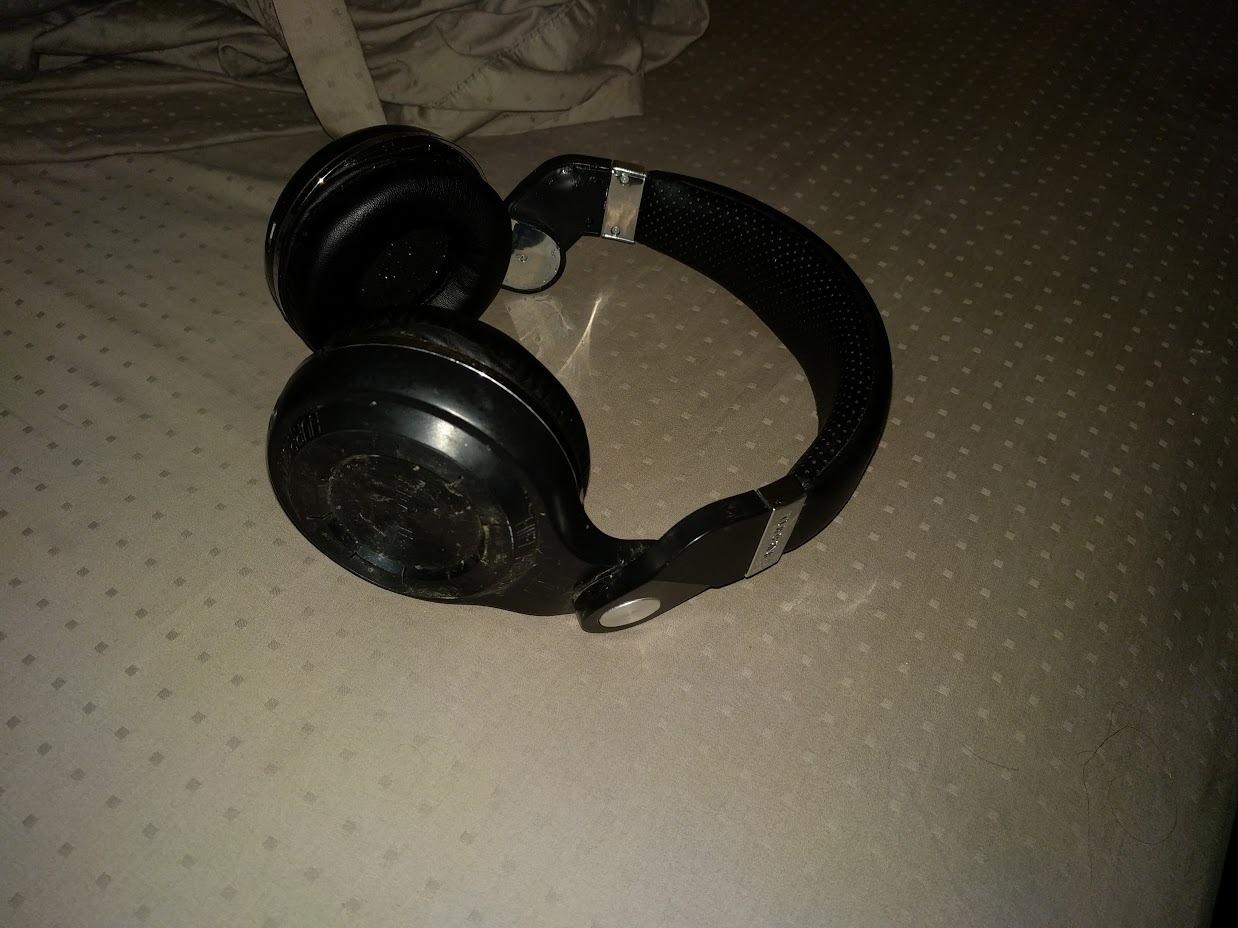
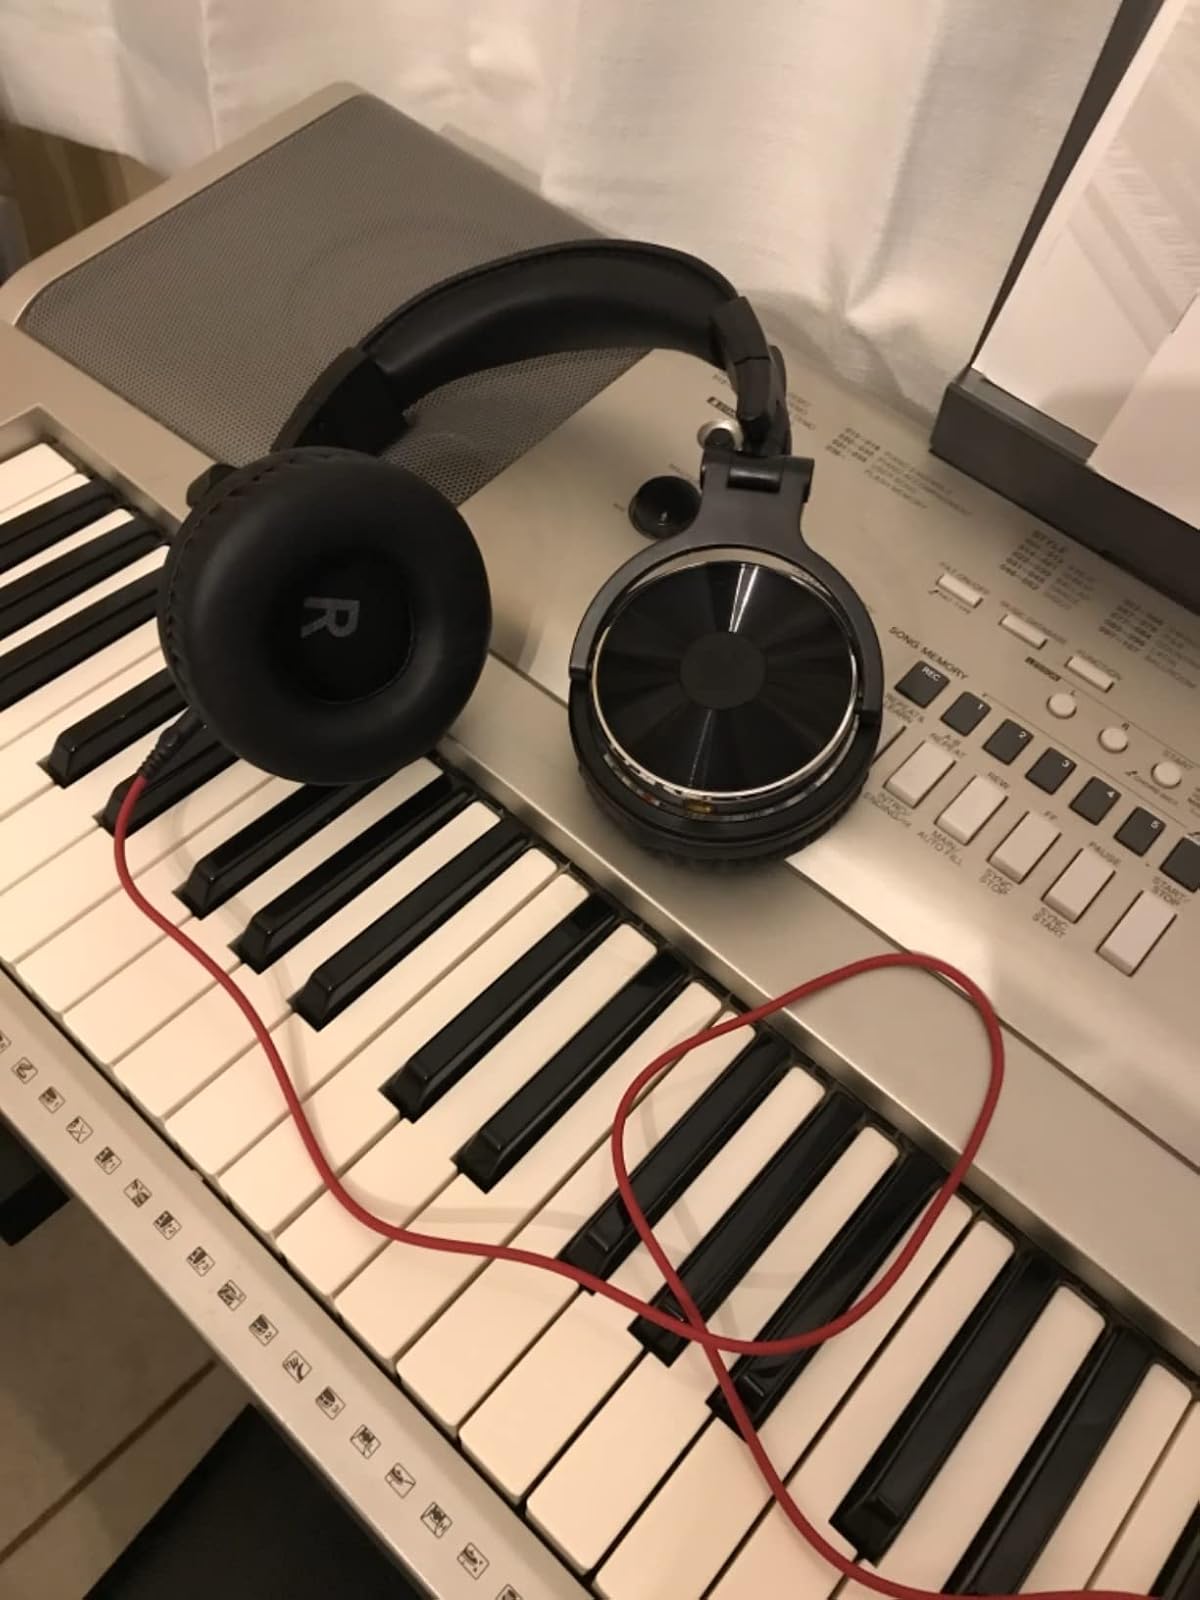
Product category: headphones
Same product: no